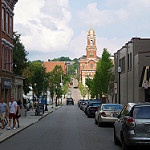
Label: street